Catherine Howard

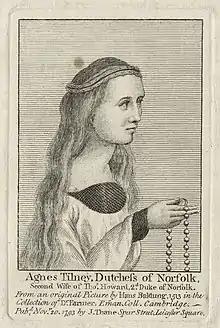
Agnes Howard, née Tilney, the second wife of Thomas Howard, 2nd Duke of Norfolk, line engraving from 1793, based on an original from 1513.

The details and dates of this relationship are debated among modern historians. The most popular theory, first put forward in 2004 by Retha Warnicke, was that the relationship between them was abusive, with Mannox grooming and preying on Catherine between 1536 and 1538; this is expanded upon in detail by Conor Byrne. Other biographers, like Gareth Russell, believe that Mannox's interactions with Catherine took place over a much shorter time, that Mannox was roughly the same age as her, but that "their relationship was nonetheless inappropriate, on several levels." He believes Catherine was increasingly repulsed by Mannox's pressure to have sex with her and was angered by his gossiping with servants about the details of what had gone on between them.